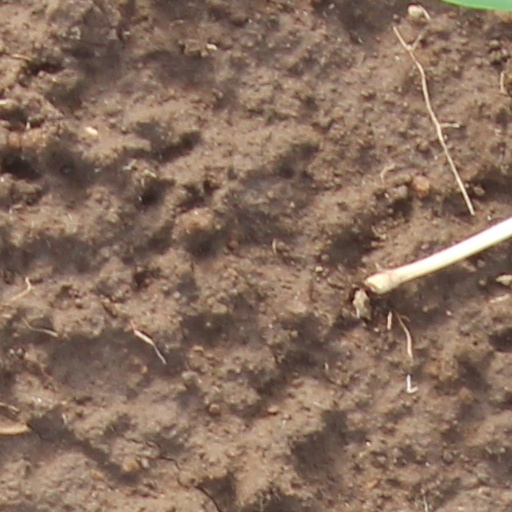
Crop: wheat